Pony Penning

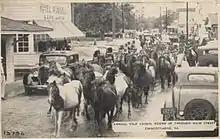

In 1922, a causeway was completed that connected the Chincoteague Island to the Virginia mainland. The Chincoteague Volunteer Fire Company was established in the same year, after a pair of fires ravaged the island. In 1924, the first official Pony Penning Day was held, where the foals were auctioned at $25–50 each to raise money for fire equipment. The fire department owns the herd, and holds a grazing permit from the U.S. Fish and Wildlife Service which allows the fire department to let the horses graze on the Virginia side of Assateague Island. The permit allows the fire department to maintain a herd of up to 150 horses. In 1927, the crowd of spectators was estimated to be approximately 25,000. The event was popularized by the book "Misty of Chincoteague" by Marguerite Henry, published in 1947. It now usually draws from 40,000 to 50,000 spectators.